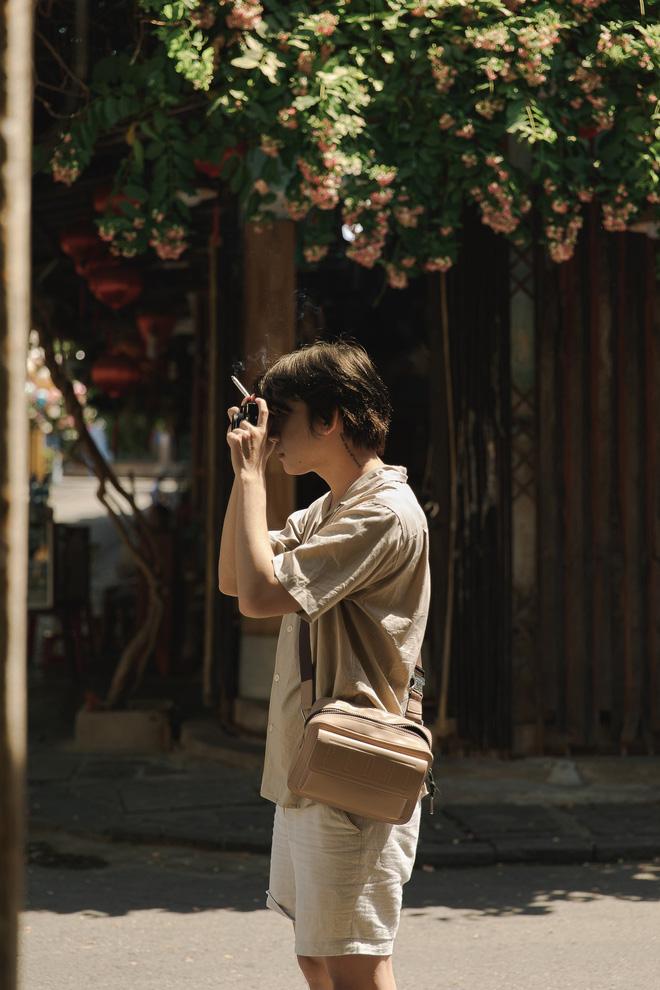
ở trên đường có sự xuất hiện của một người đang chụp ảnh